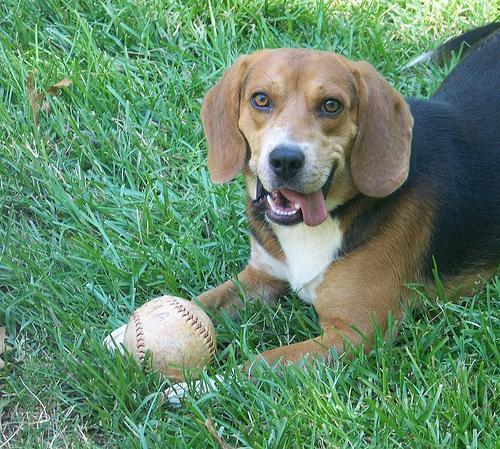
beagle